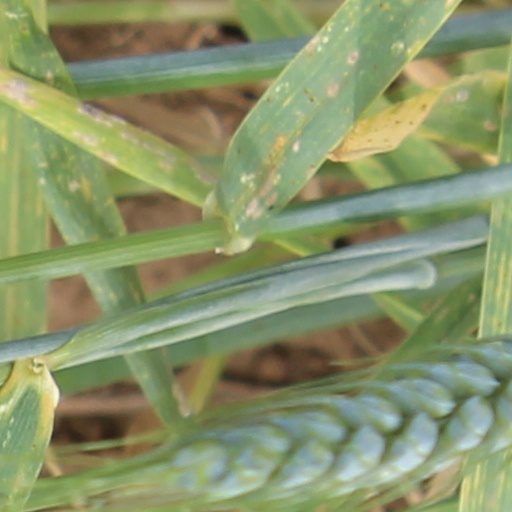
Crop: wheat